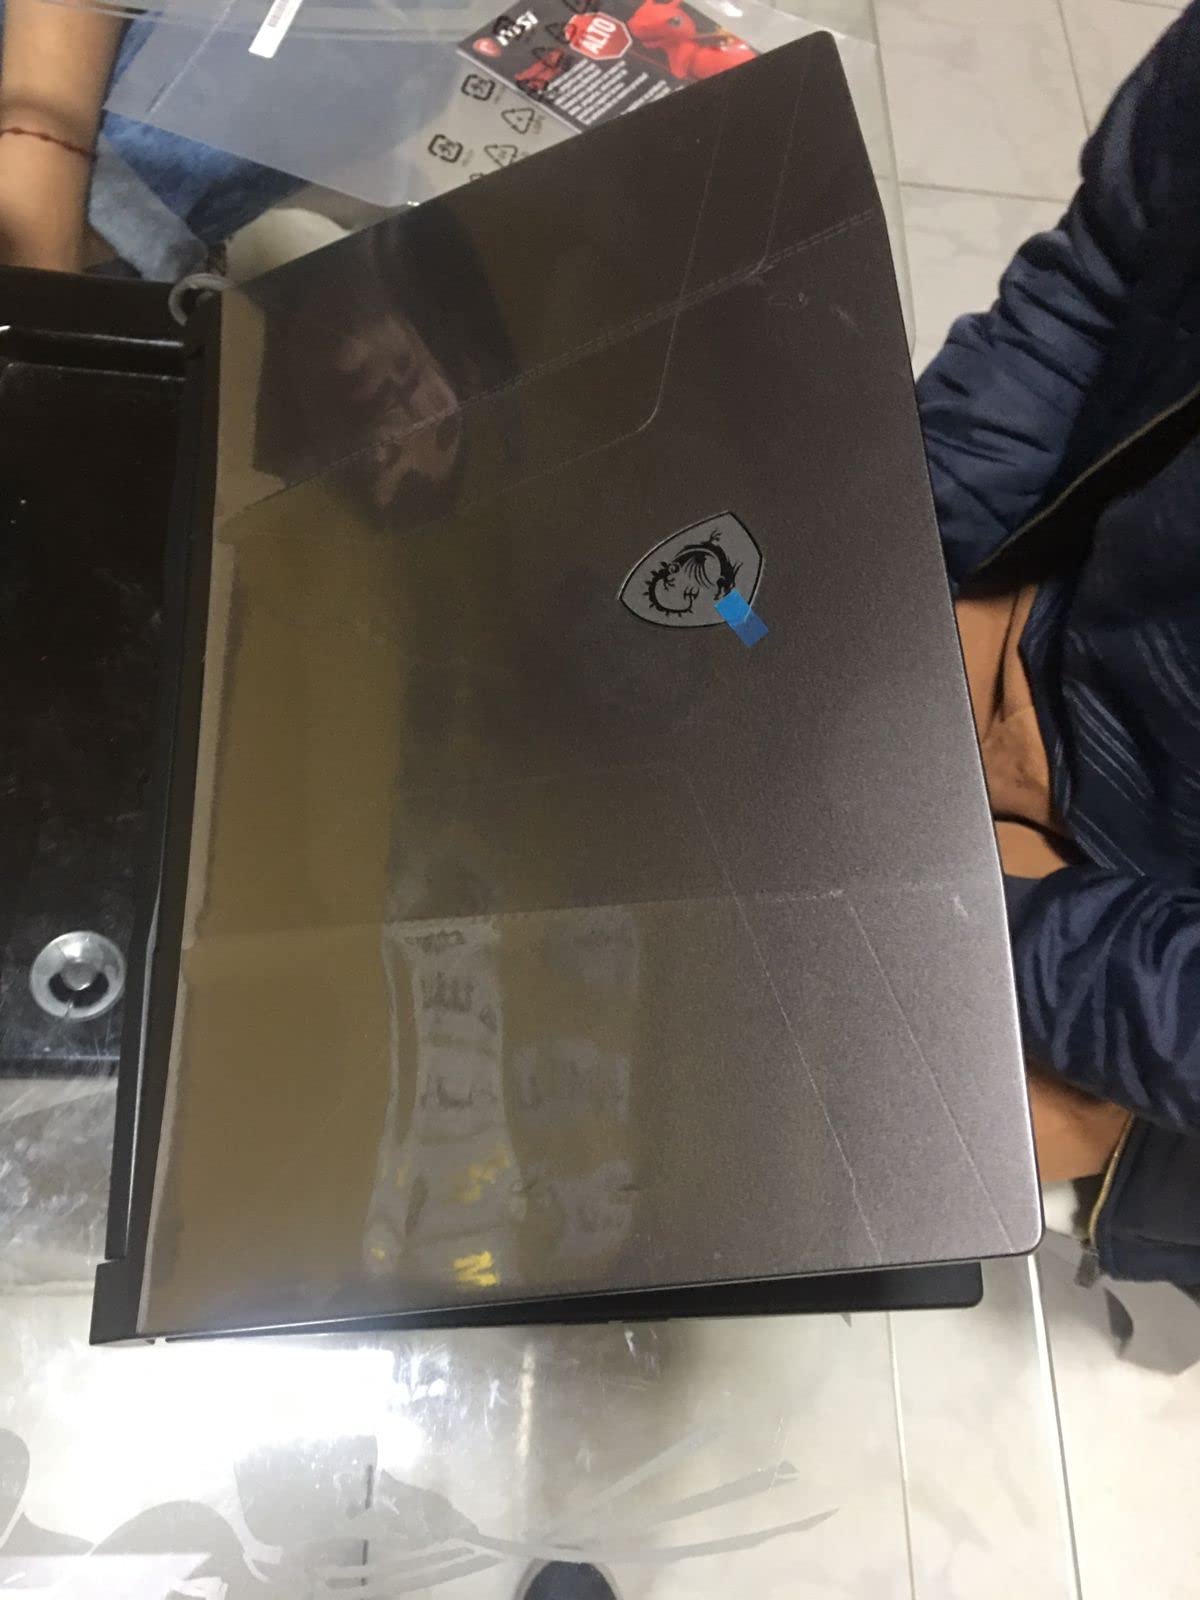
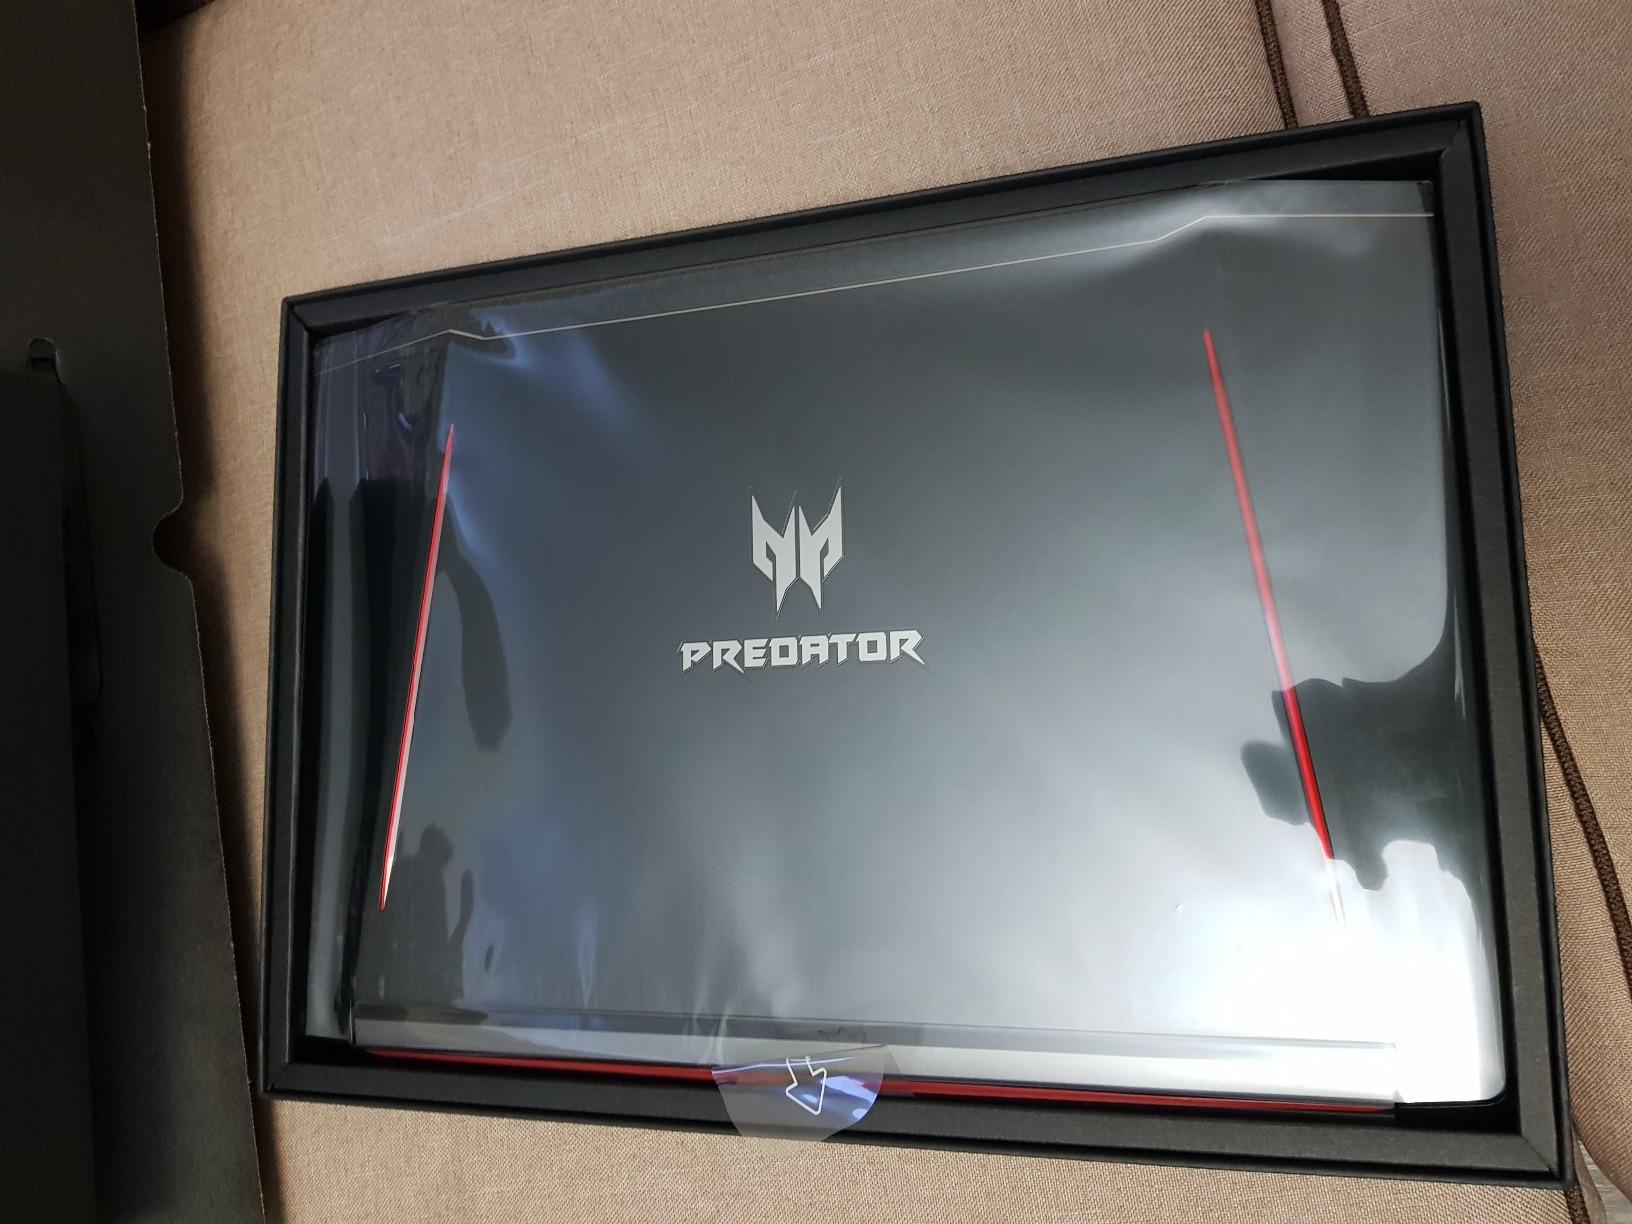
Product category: laptop
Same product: no